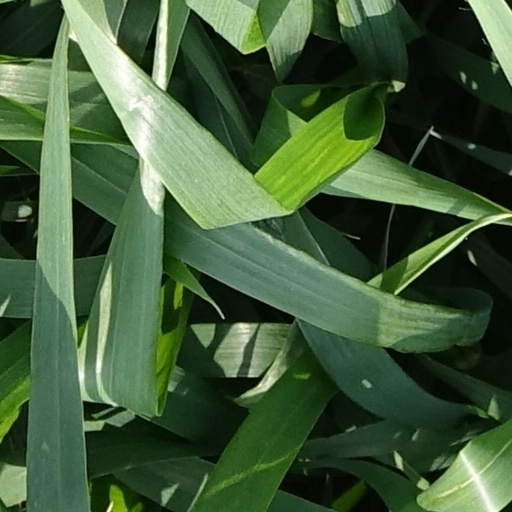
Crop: wheat